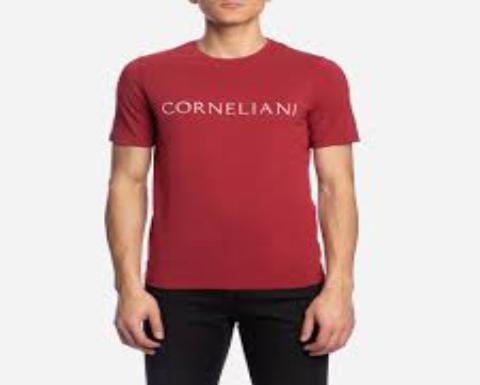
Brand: corneliani
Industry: Clothes